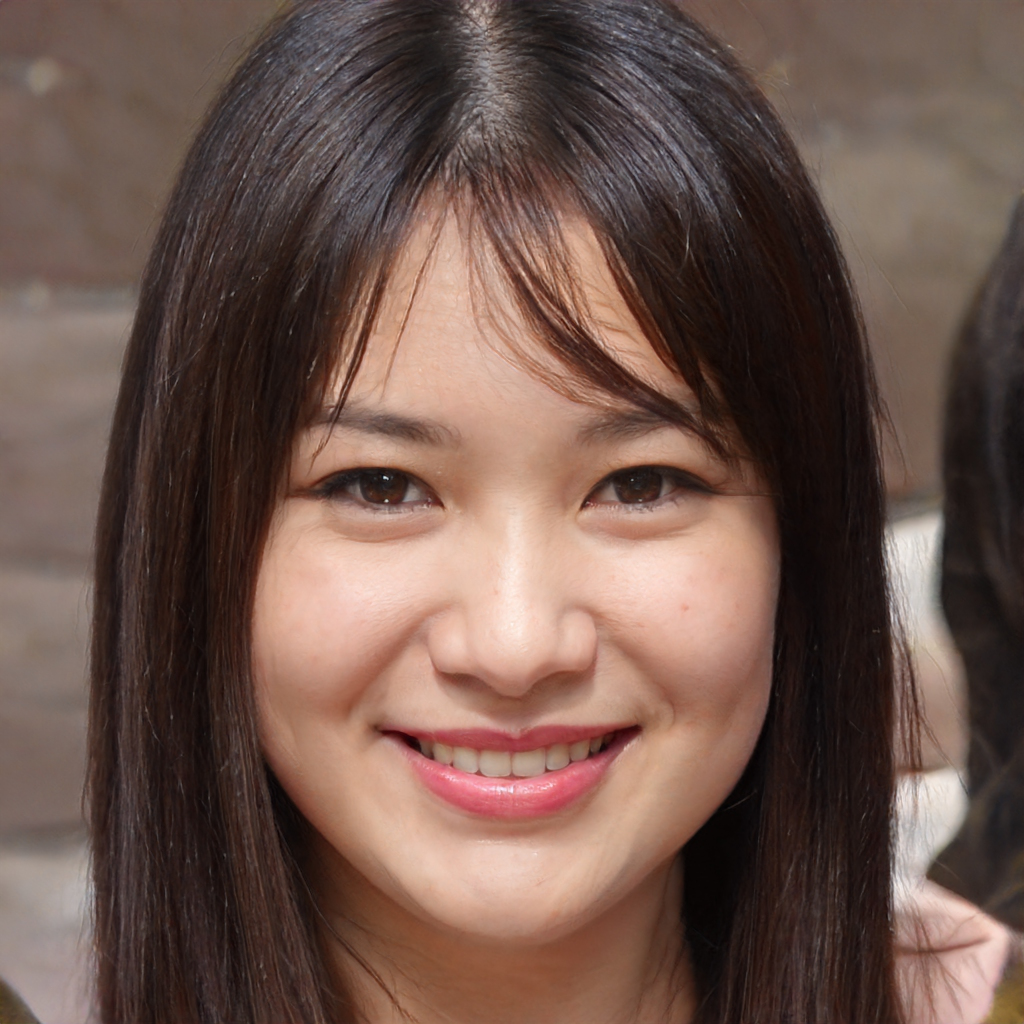
Gender: Female